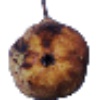
Label: Pear Abate 1